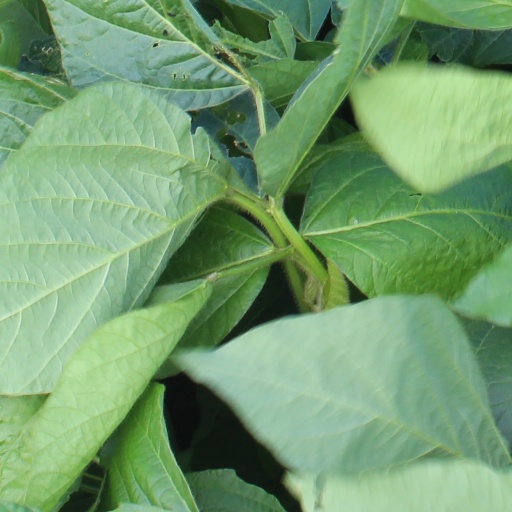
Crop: soybean